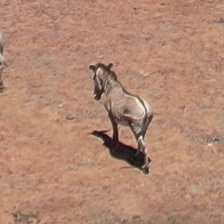
Pose orientation: back-left